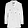
Label: Coat